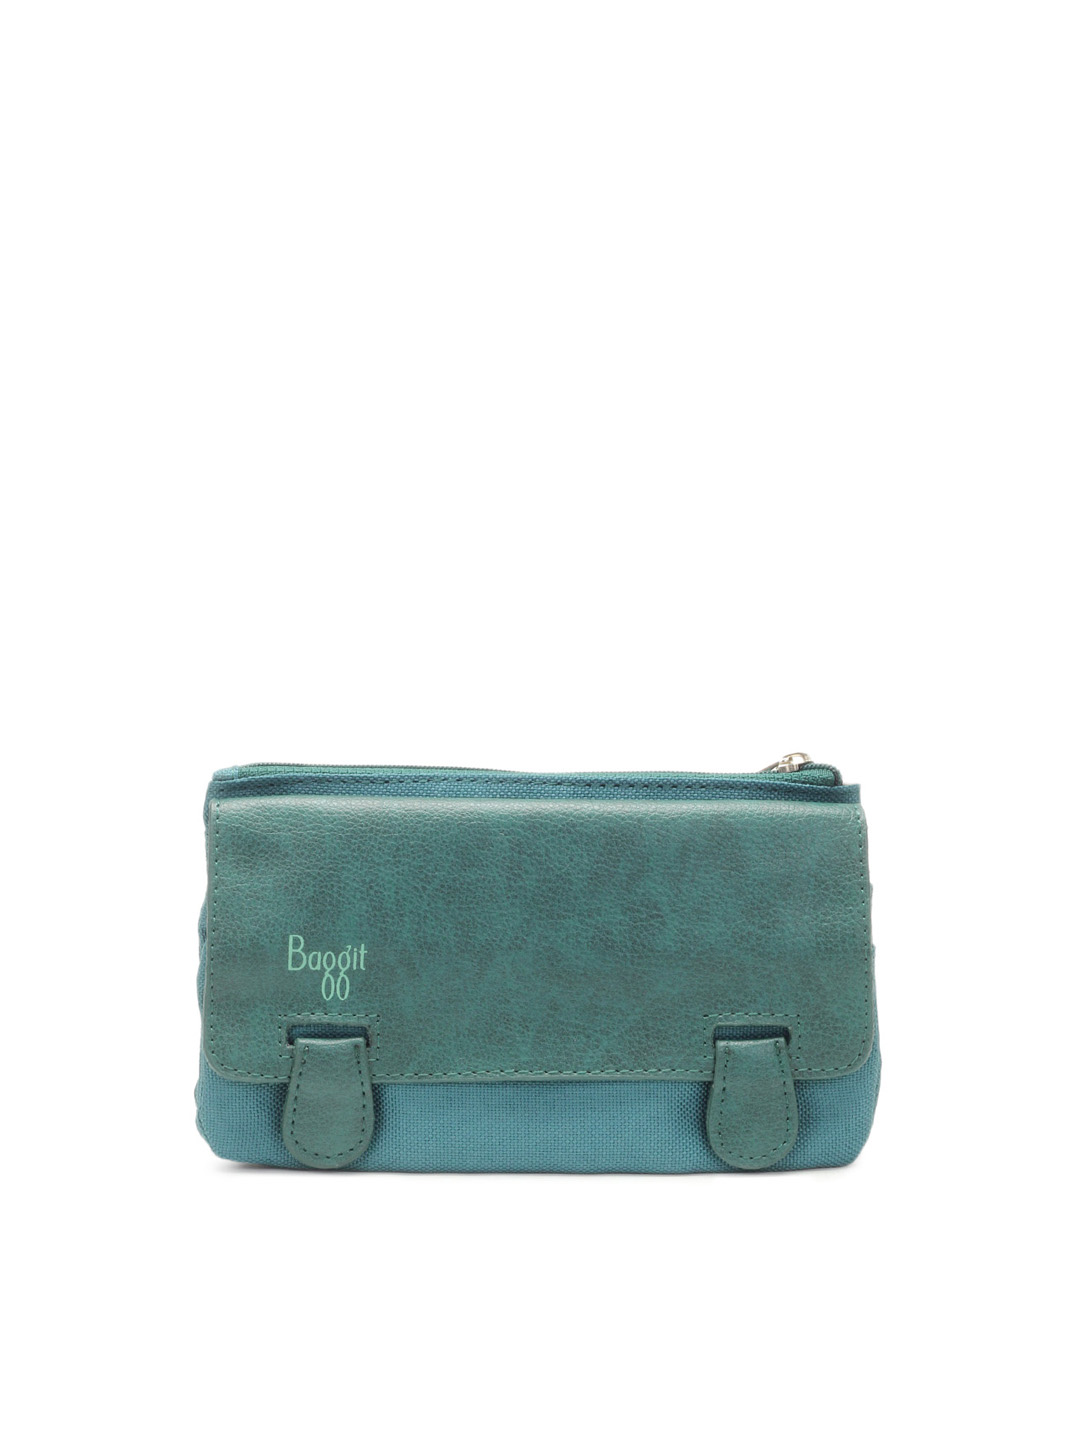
Baggit Women Blue Purse
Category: Accessories / Bags / Clutches
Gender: Women
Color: Blue
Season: Fall 2012
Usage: Casual